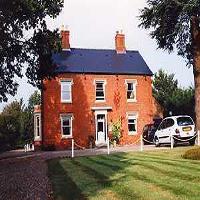
Weather: sun or clear